Presidency of José Sarney

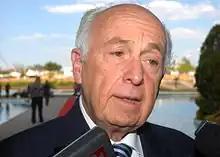
Luís Carlos Bresser-Pereira, responsible for the Bresser Plan

In the process of redemocratization, a new Constitution was needed. This was because the 1967 constitution had been made during the military regime, and thus had a dictatorial character. On 1 February 1987, the Constituent Assembly of 1988 took office, responsible for creating the new constitution. The president of the Assembly was Ulysses Guimarães (PMDB-SP). Most of the Constituent Assembly was formed by the Democratic Center (PMDB, PFL, PTB, PDS and smaller parties), also known as the "Centrão". They were supported by the Executive Branch, represented conservative factions of society, and had a decisive influence on the work of the Constituent Assembly and the outcome of important decisions, such as the maintenance of the agrarian policy and the role of the Armed Forces.